Elizabeth G. K. Hewat

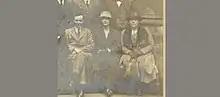
Elizabeth, center

Elizabeth Glendinning Kirkwood Hewat (16 September 1895 – 13 October 1968) was the first woman to graduate BD and PhD at New College, University of Edinburgh, a missionary, a campaigner for women's equality in the Church of Scotland, and a historian of Scottish missions.